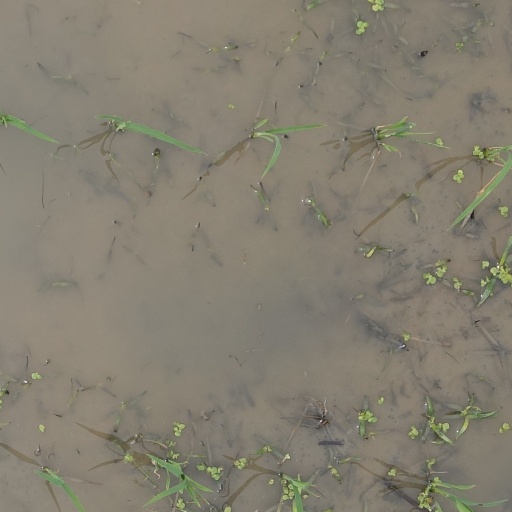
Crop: rice